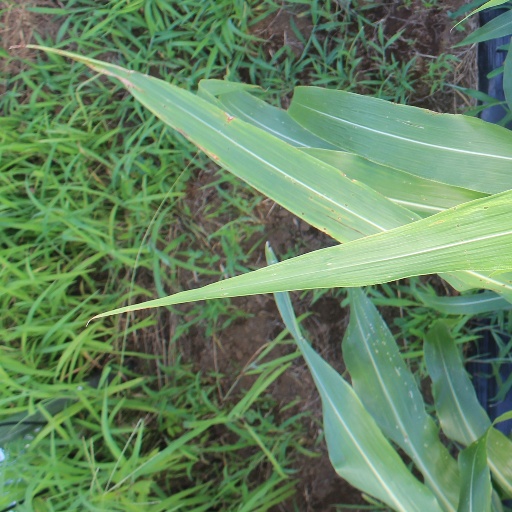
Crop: sorghum